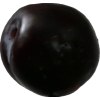
Label: plum